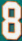
Number: 8